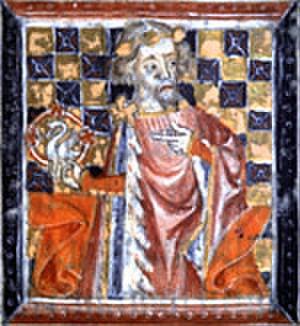
Le tournoi de Vannes ou combat de cinq Anglais contre cinq Français est un tournoi s'étant déroulé en 1381 à Vannes, capitale du duché de Bretagne sous le règne du duc Jean IV le Conquéreur. Il oppose cinq hommes d'armes anglais de Thomas de Woodstock, comte de Buckingham à cinq hommes d'armes français de Louis II, duc de Bourbon.